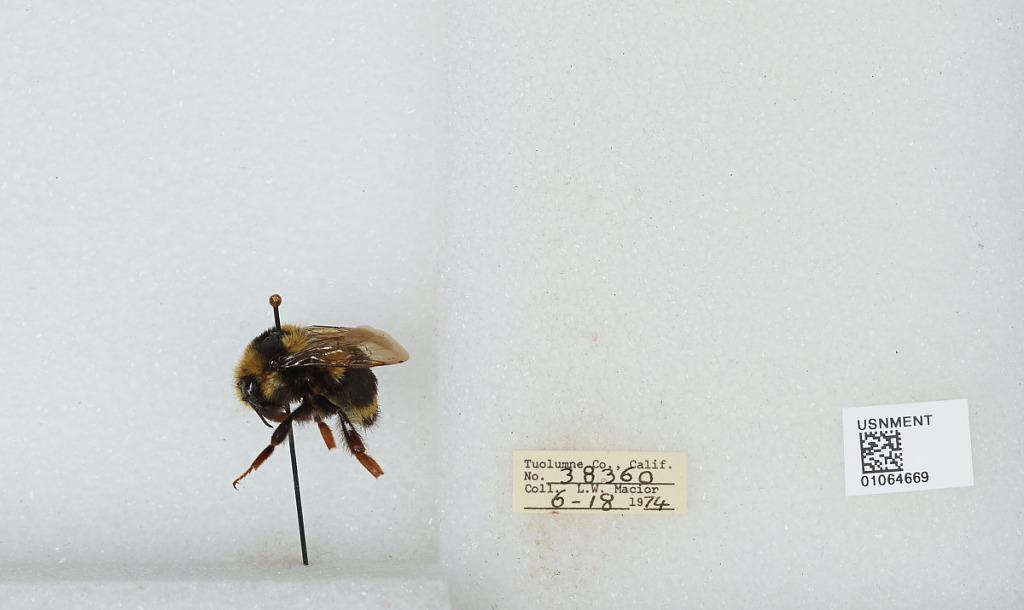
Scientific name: Bombus bifarius nearcticus
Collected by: L. Macior
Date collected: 1974-6-18
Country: United States
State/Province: California
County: Tuolumne
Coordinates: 38.02, -119.94